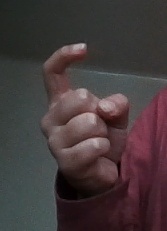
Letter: ra